Vatican City during World War II

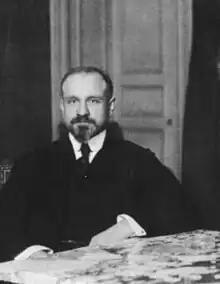
Bernardino Nogara, the chief Vatican financier during the war

In his 24 August 1939 radio message, just a week before war, Pius warned: "The danger is imminent, but there is still time. Nothing is lost with peace; all can be lost with war!"